Iain Macwhirter

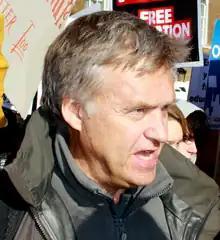

Iain Macwhirter (born 24 September 1952) is a Scottish political journalist. He is a political commentator for several newspapers, an author and documentary film and radio presenter and a former Rector of Edinburgh University. He has worked at both the UK Parliament and Scottish Parliament, presenting the BBC2 programmes "Westminster Live", "Scrutiny" and, from 1999, the BBC TV programme "Holyrood Live" from the Scottish Parliament.